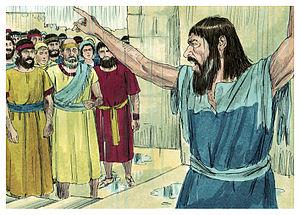
Illustration biblique du livre de la Esdras chapitre 10 עברית: 10 האיור המקראי של change me! פרק हिन्दी: {{{hi}}} अध्याय change me! की पुस्तक की बाइबिल चित्रण Bahasa Indonesia: Ilustrasi Alkitab dari Kitab Ezra pasal 10 Italiano: Illustrazione biblica del libro della change me! Capitolo 10 日本語: change me!10章の本の聖書の実例 Jawa: Ilustrasi Alkitab saking Kitab Ezra pasal 10 한국어: change me! 10 장 장부의 성경 그림 Bahasa Melayu: Ilustrasi Alkitab dari Kitab Ezra pasal 10